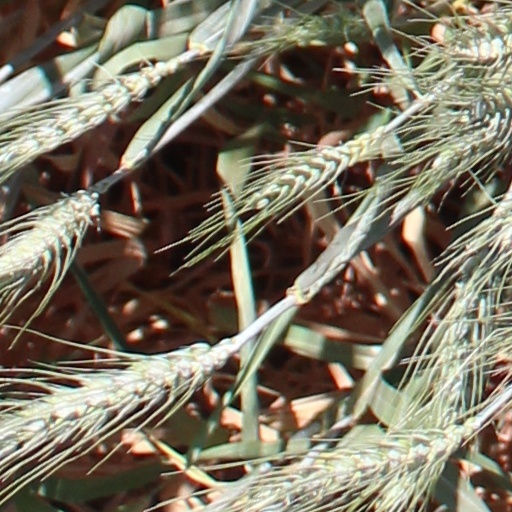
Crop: wheat